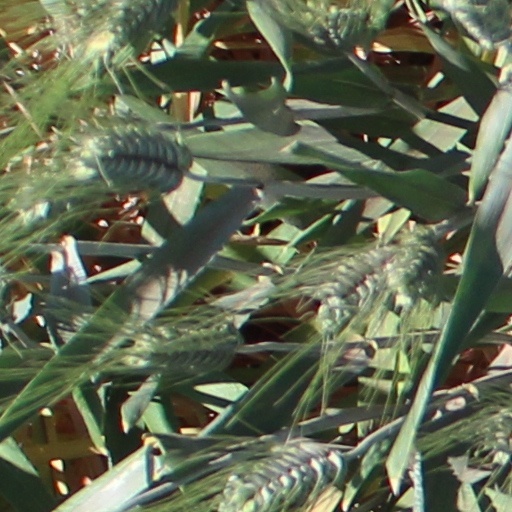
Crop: wheat